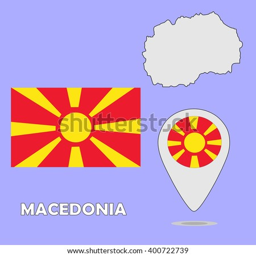
a pointer map and flag